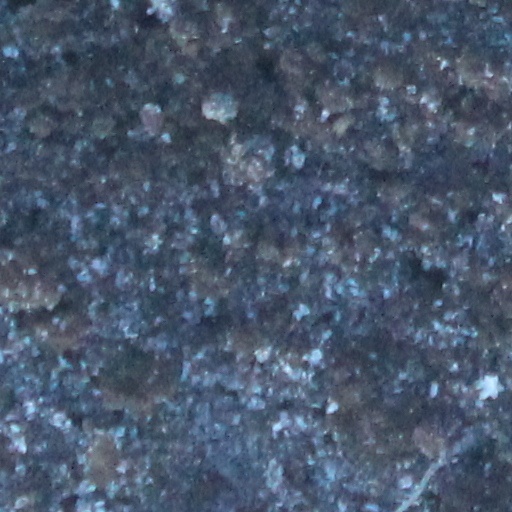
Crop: wheat